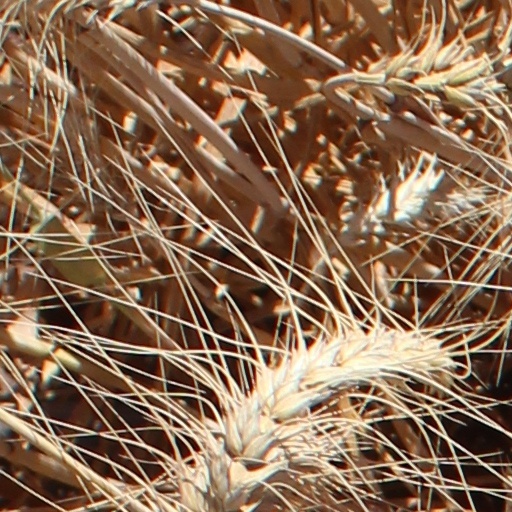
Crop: wheat